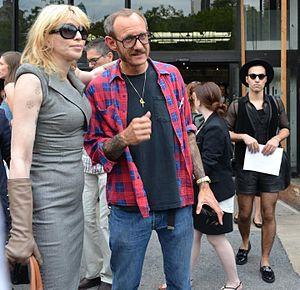
Terry Richardson, né le 14 août 1965 à New York, est un photographe de mode américain.